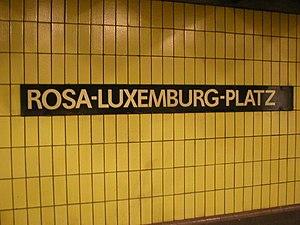
Rosa-Luxemburg-Platz est une station du métro de Berlin, située sur la place éponyme dans le quartier de Mitte. La station est sur la ligne souterraine U2.